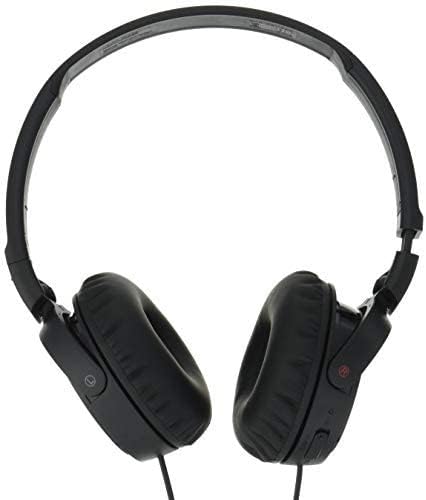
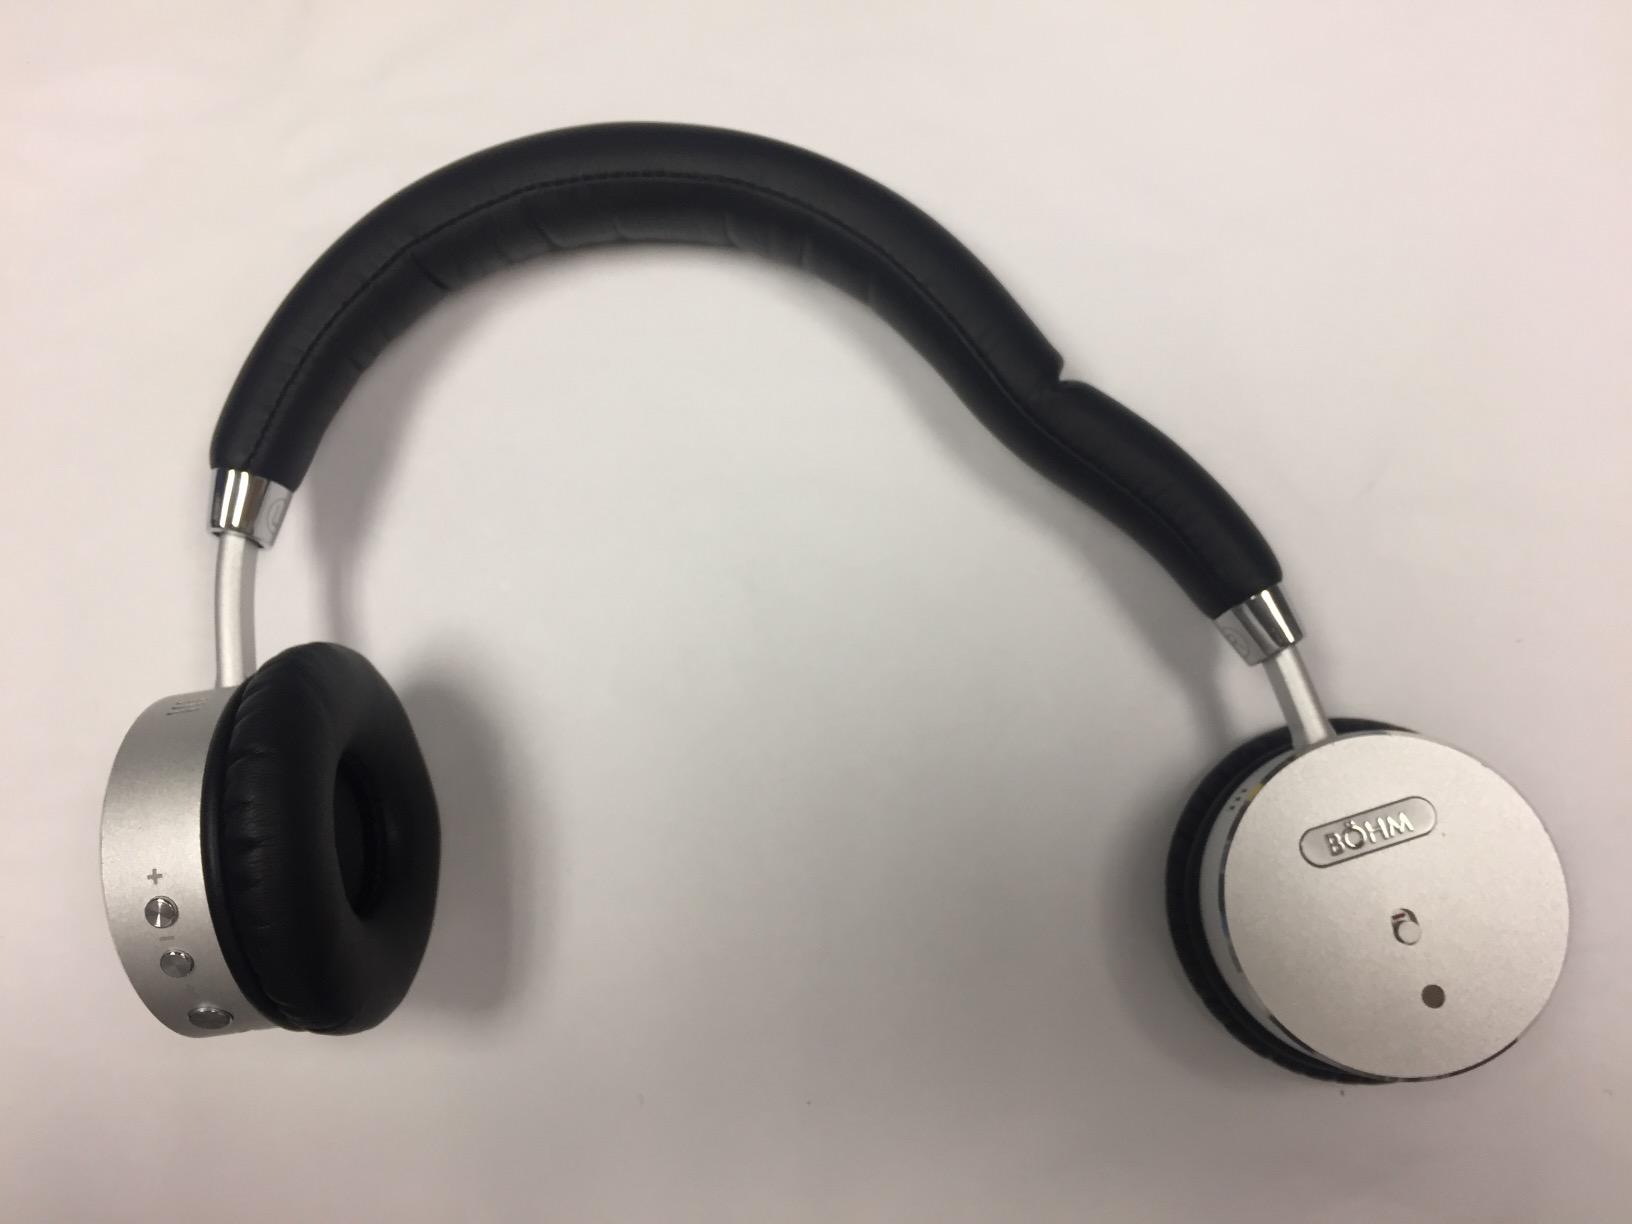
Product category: headphones
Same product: no